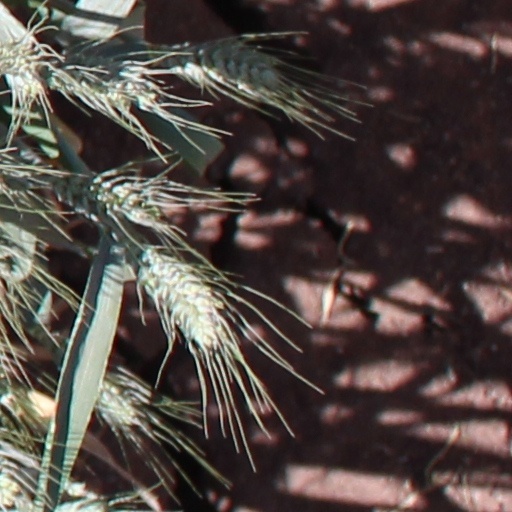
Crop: wheat